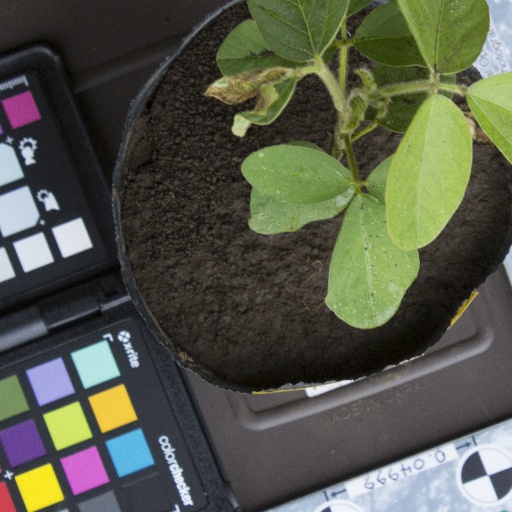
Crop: soybean